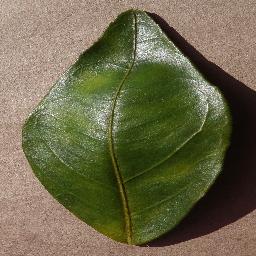
Label: Orange___Haunglongbing_(Citrus_greening)